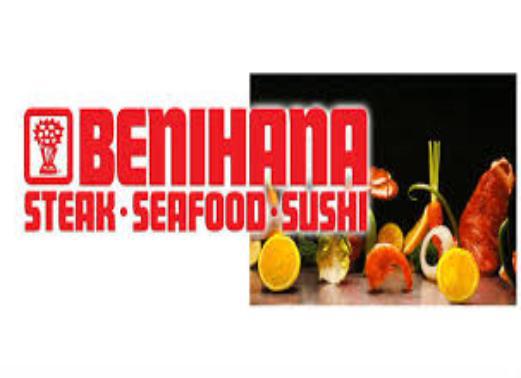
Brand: Benihana
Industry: Food